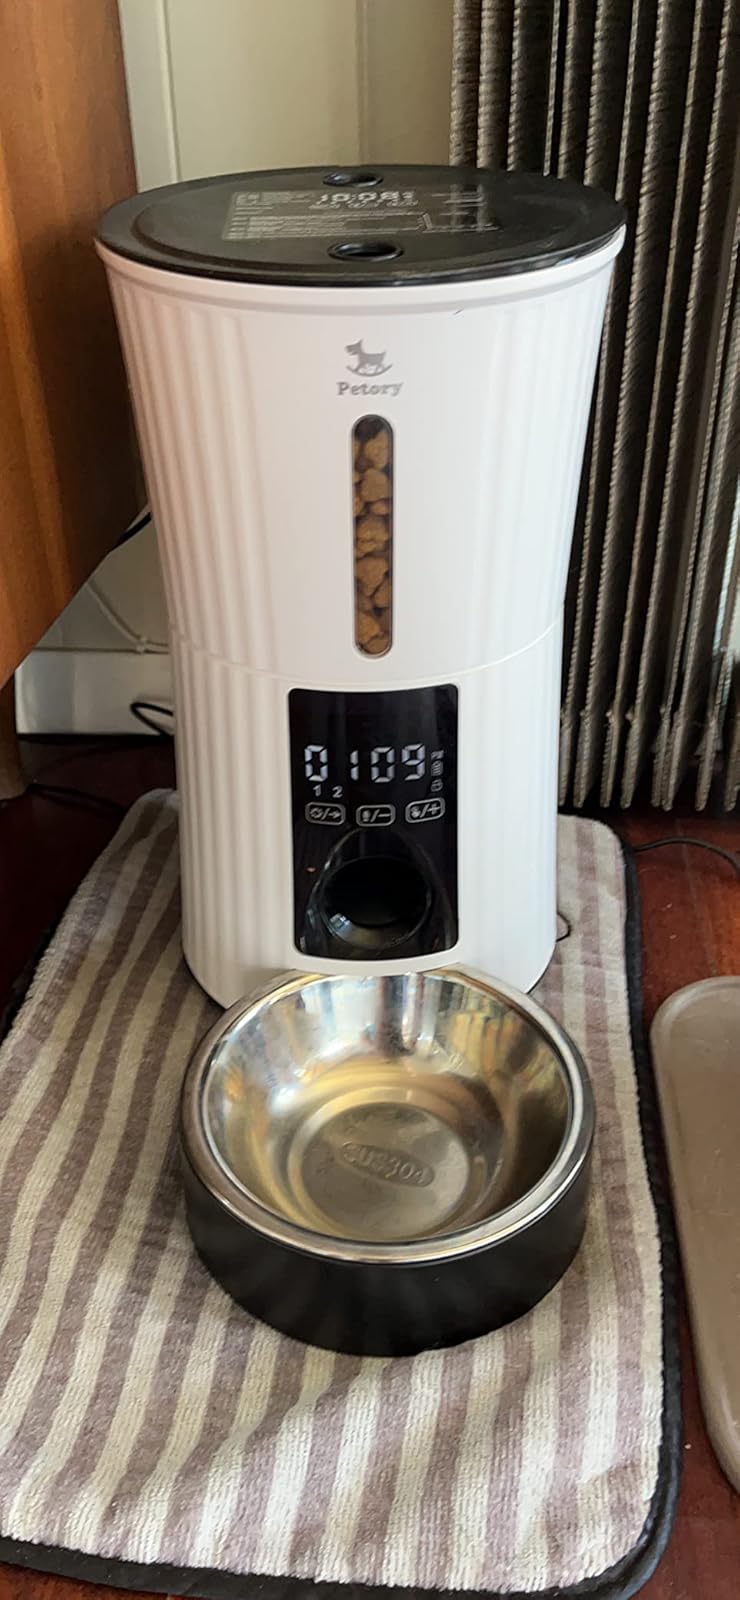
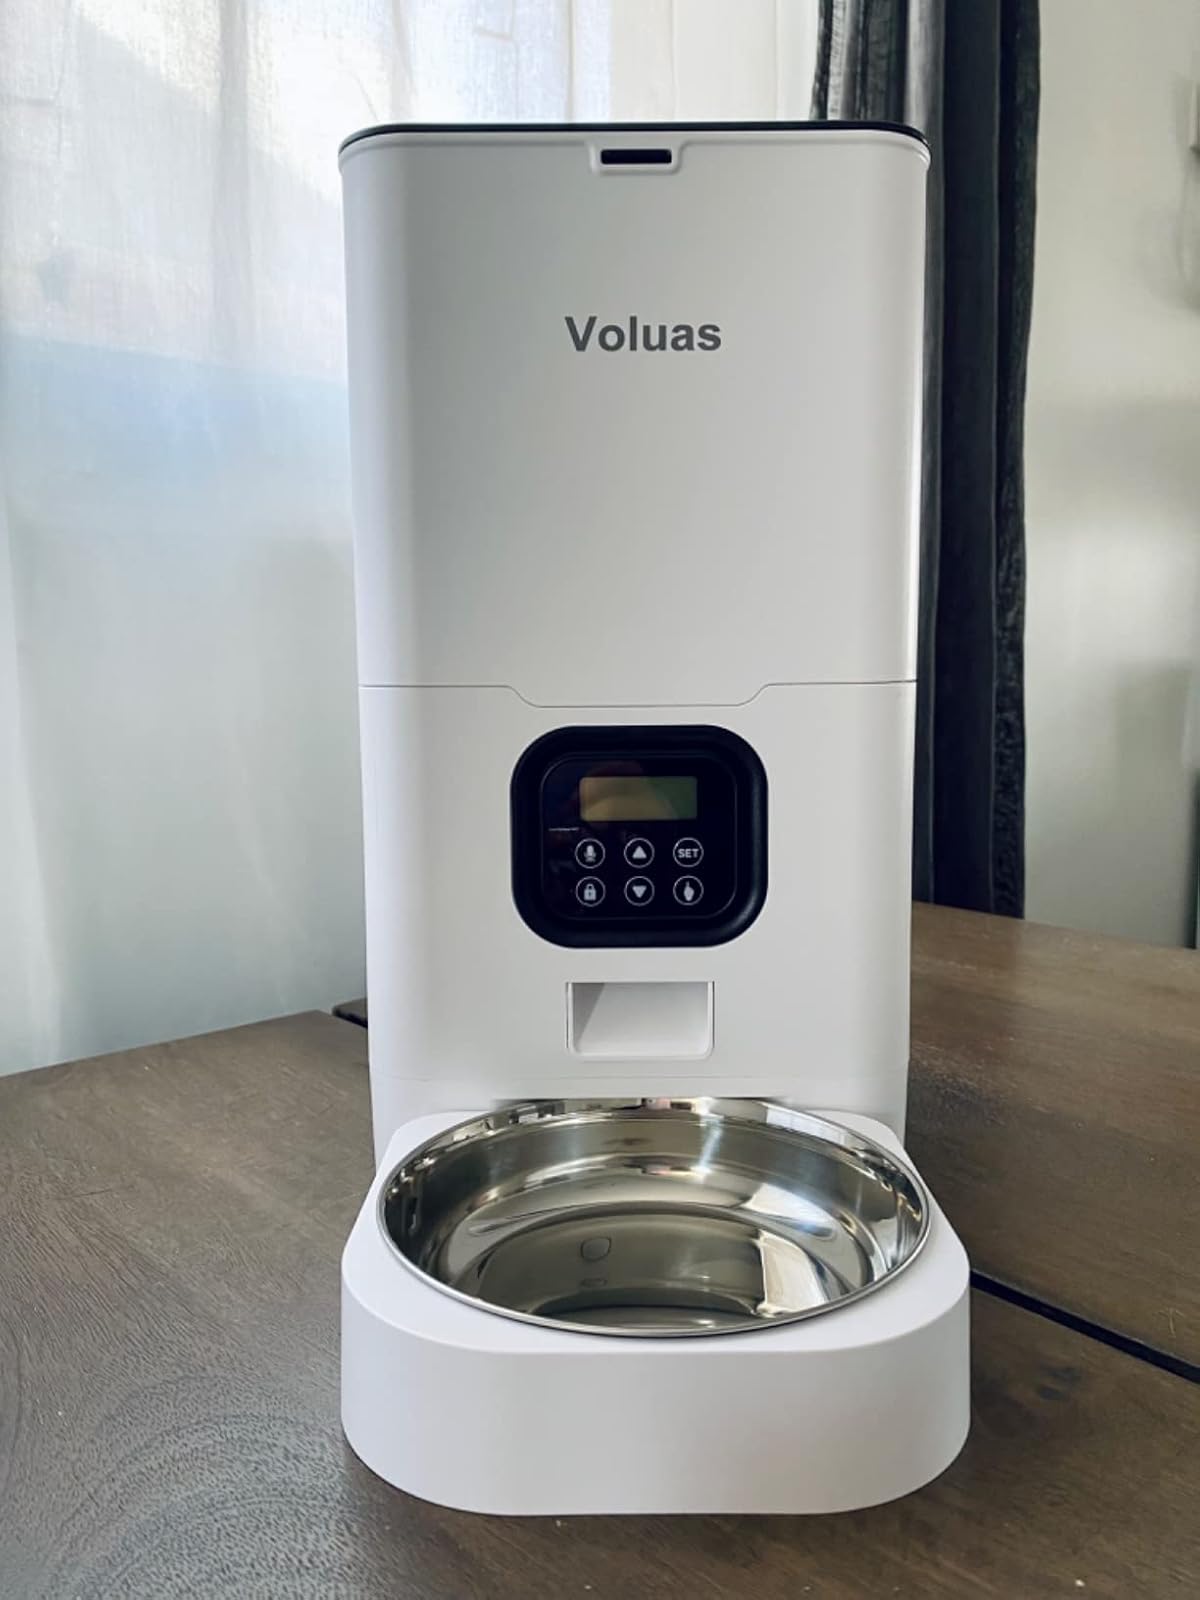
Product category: items_feeder
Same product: no